Nearer the Moon

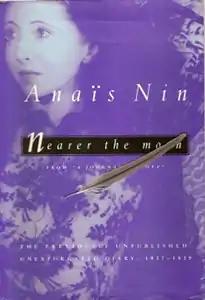
Front cover

Nearer the Moon: From a Journal of Love (full title "Nearer the Moon: From a Journal of Love, the Unexpurgated Diary of Anaïs Nin (1937–1939)") is a 1996 book based upon material excerpted from the unpublished diaries of Anaïs Nin. It corresponds temporally to part of Nin's published diaries. It consists mainly of material that was left out of the published version because it would have hurt people involved or their relationships with Anaïs Nin had it been published at the time.